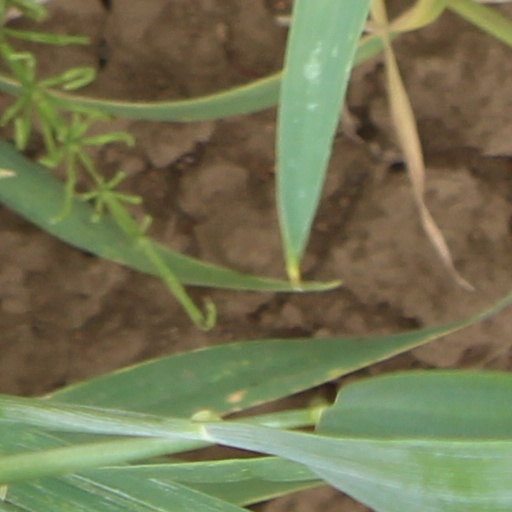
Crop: wheat